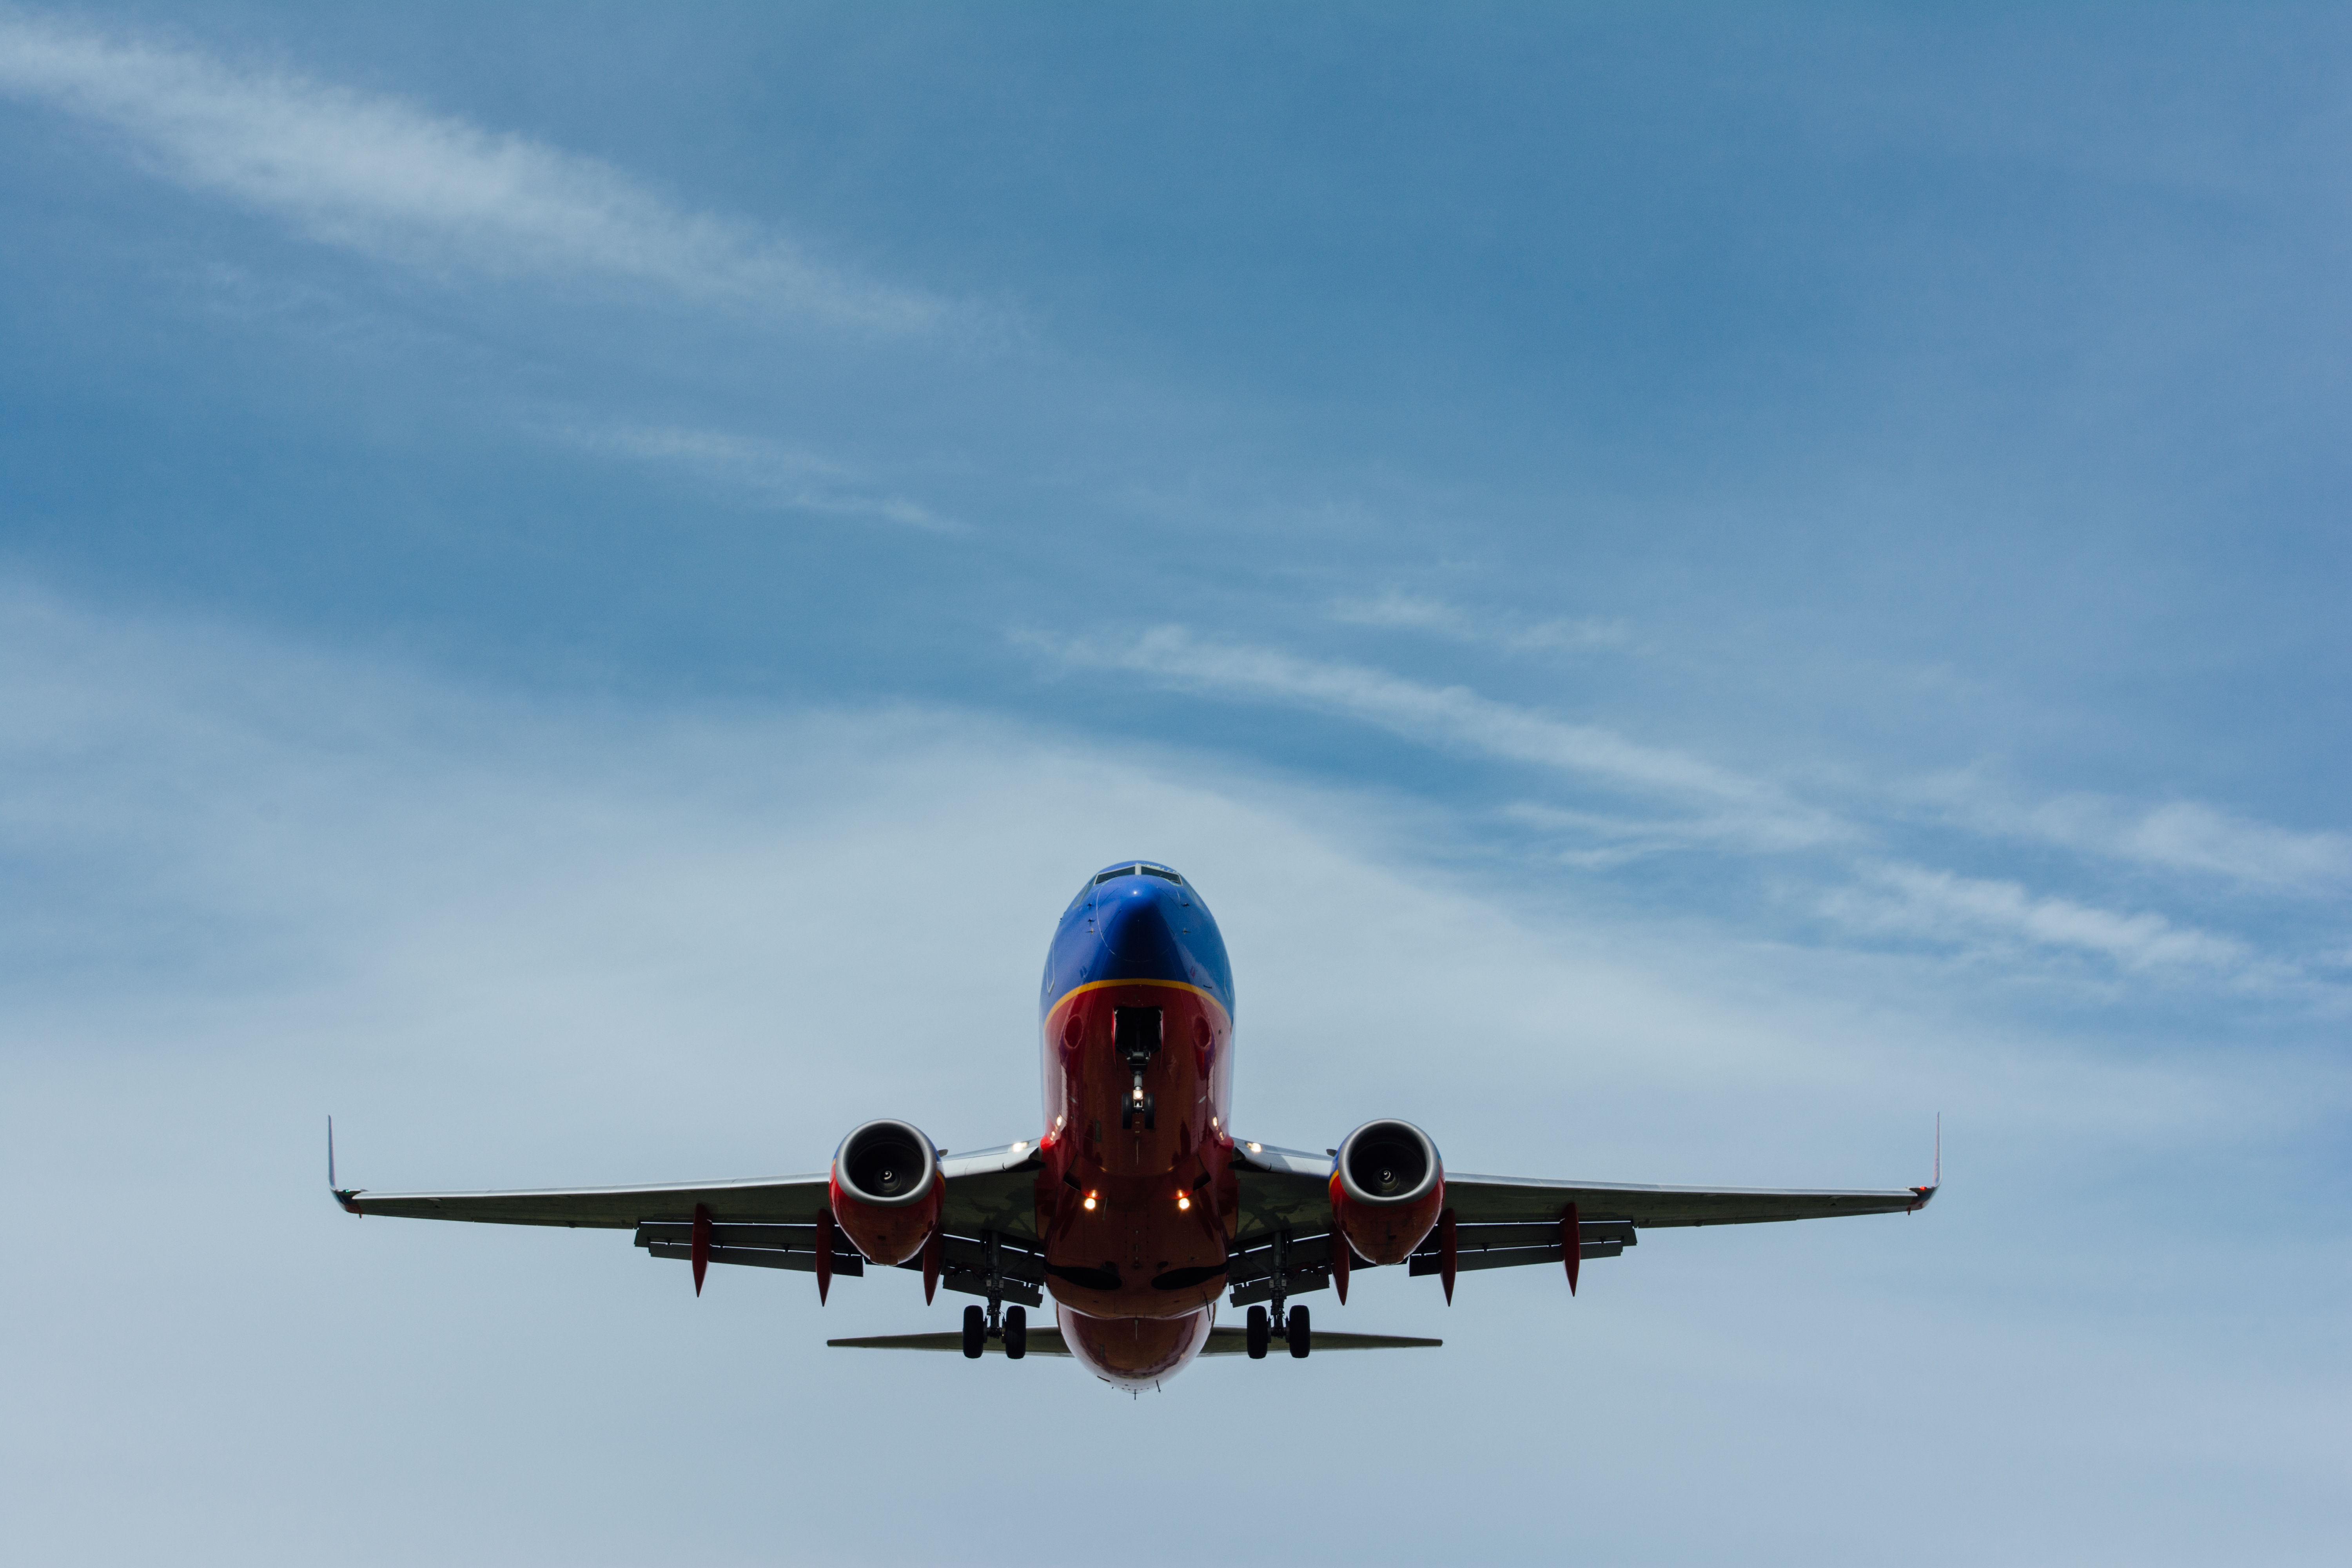
wing, sky, fly, airplane, plane, aircraft, vehicle, airline, aviation, flight, airliner, boeing, takeoff, air show, air force, jet aircraft, airbus a330, boeing 777, boeing 747, boeing 767, air travel, atmosphere of earth, wide body aircraft, narrow body aircraft, aircraft engine